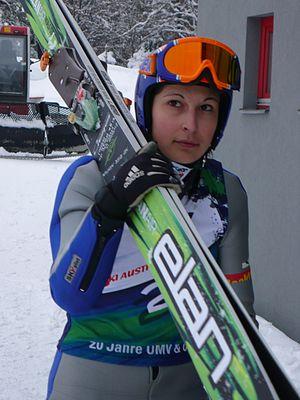
Anja Tepeš, à la Coupe continentale féminine de saut à ski à Villach le 12 février 2010.